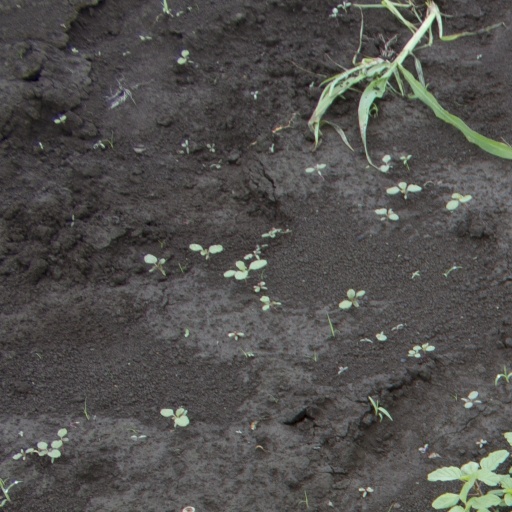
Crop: soybean